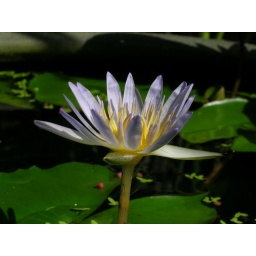
water lily by o-ngar uncle featuring fish food that couldnt be reached...